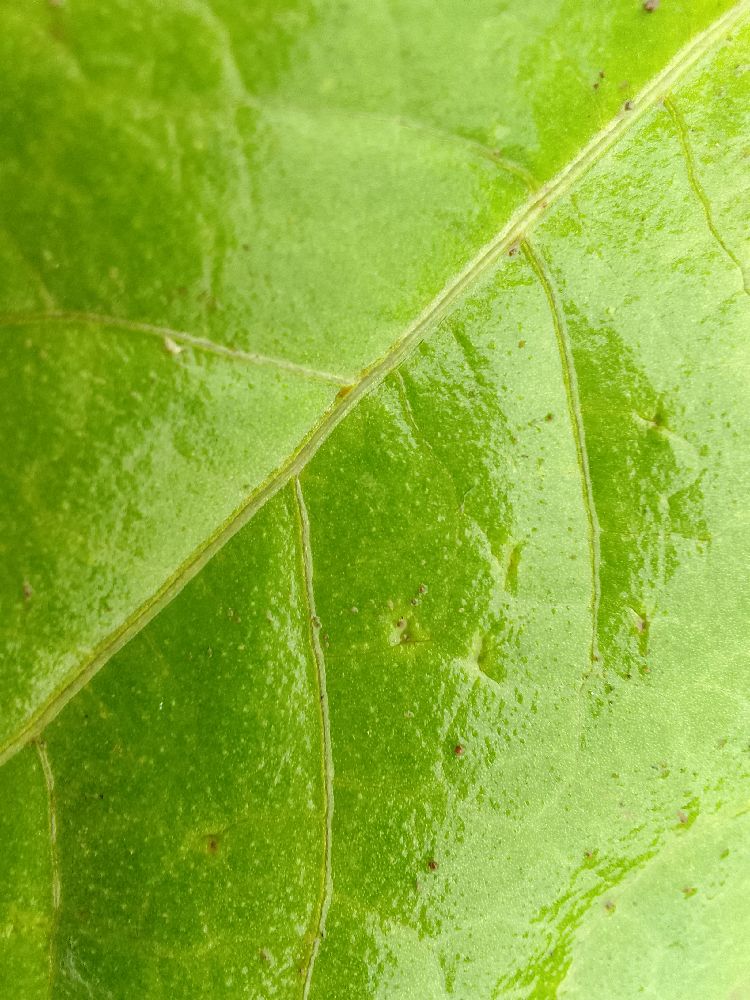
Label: healthy